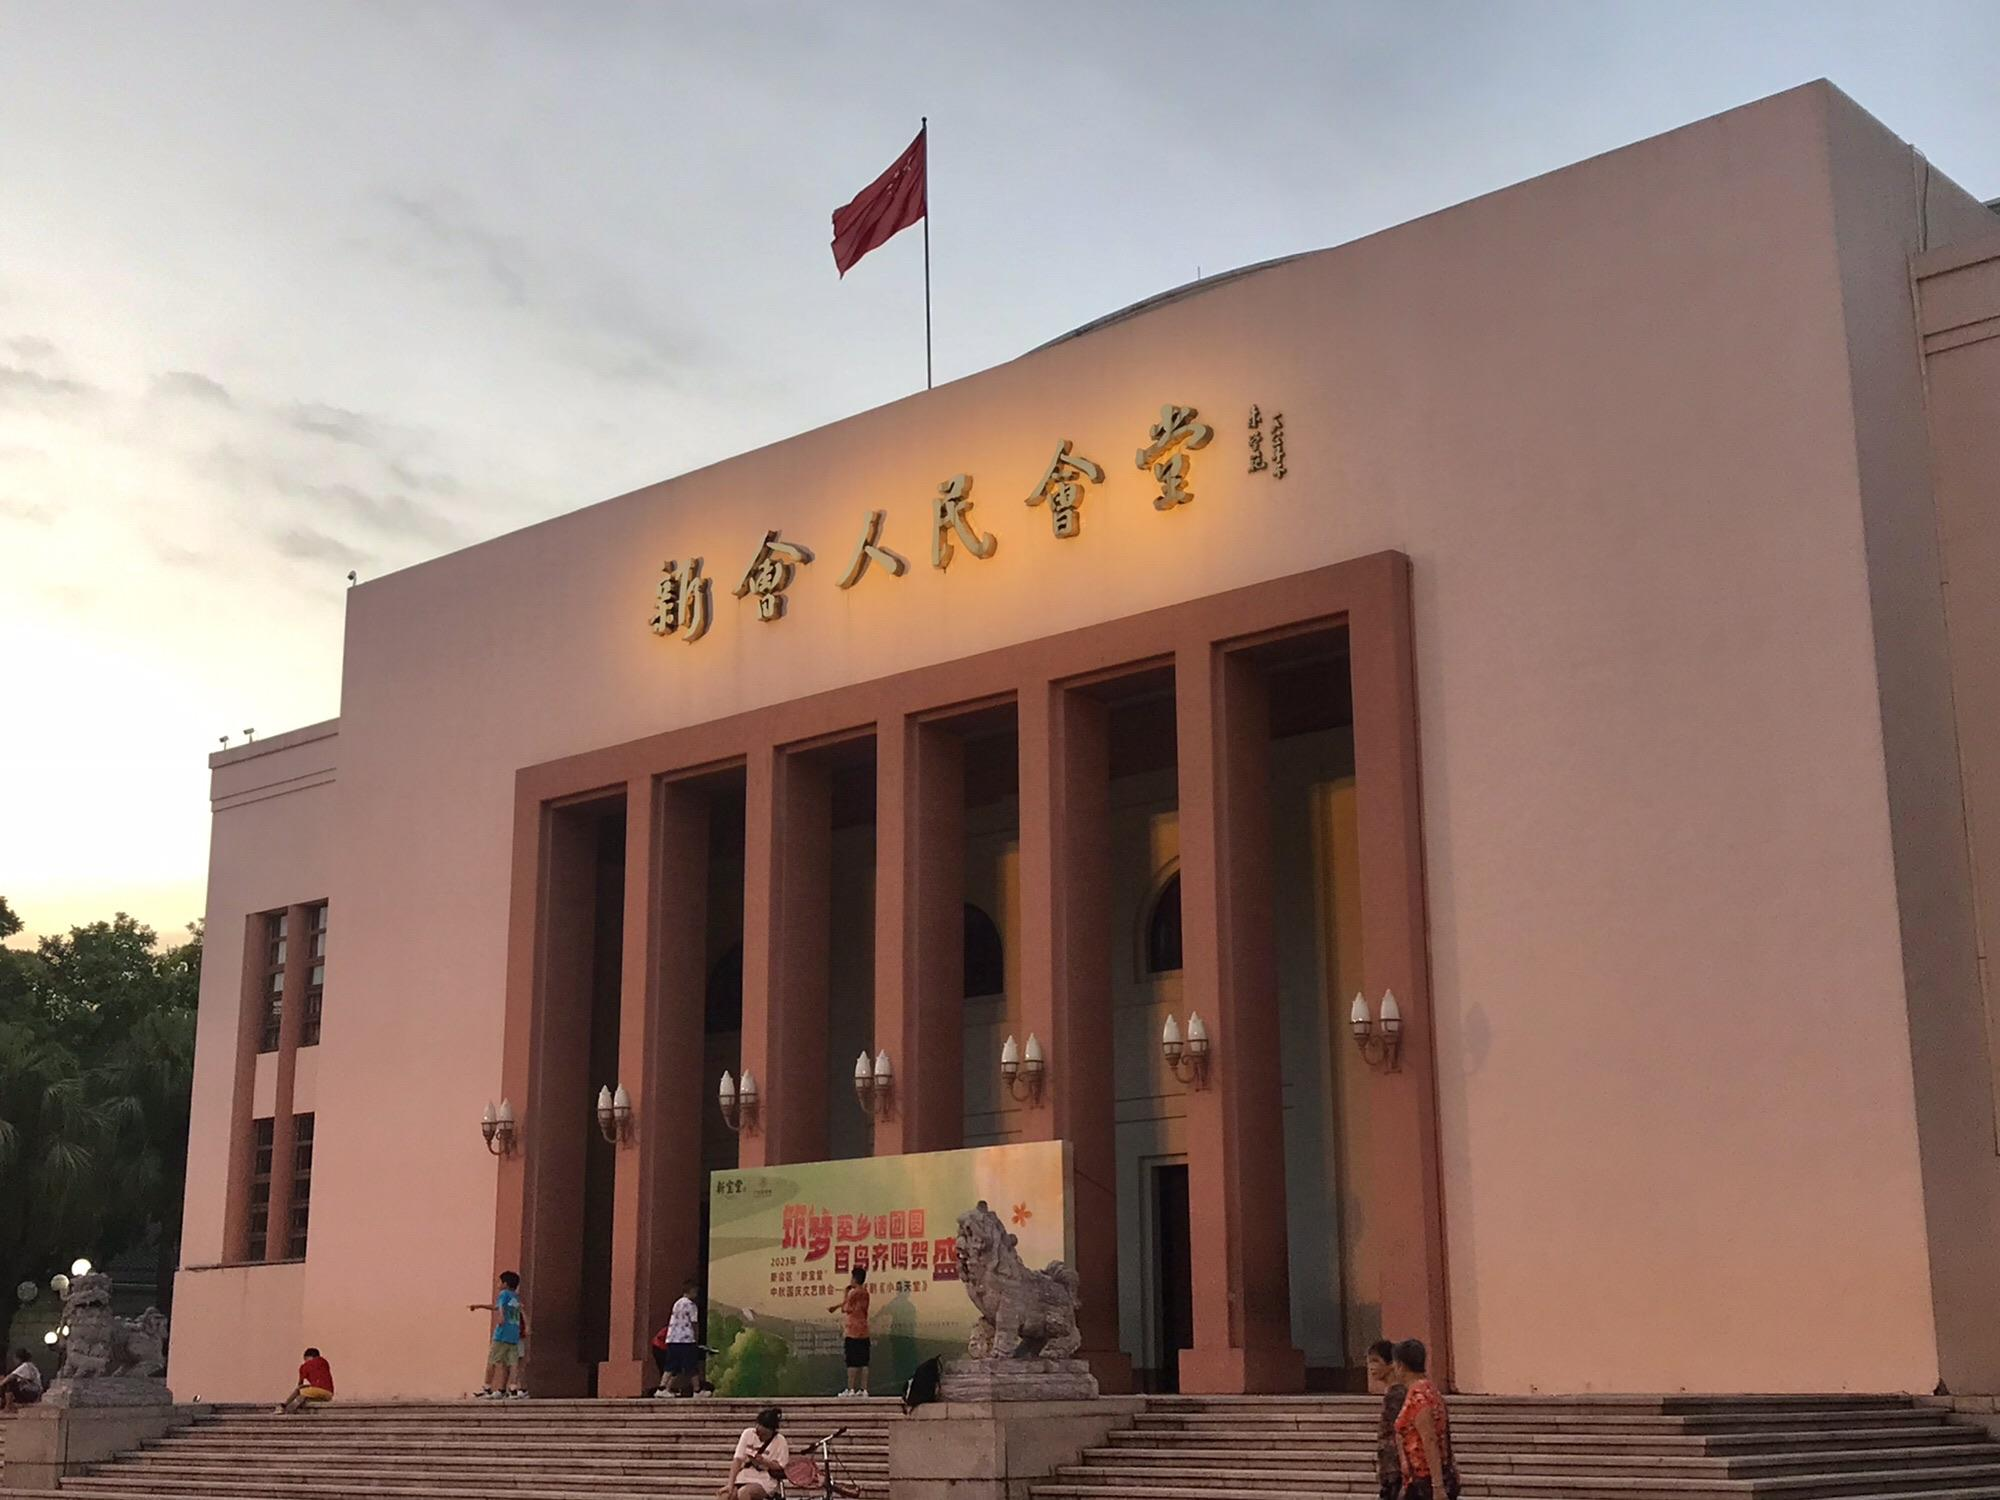
地标名称：新会人民会堂
所在城市：江门市·新会区